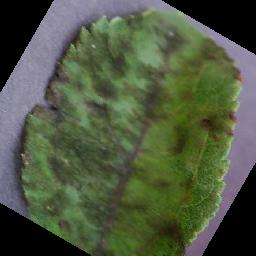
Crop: apple
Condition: scab